Karthika Deepam (film)

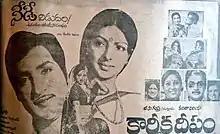
Poster

Karthika Deepam is a 1979 Indian Telugu-language film directed by Laxmi Deepak and starring Sobhan Babu, Sridevi and Sharada. The music score by Satyam are memorable. Sobhan Babu won Filmfare Best Actor Award (Telugu). The film was declared a blockbuster at the box office.